Commander-in-Chief, Andaman and Nicobar Command

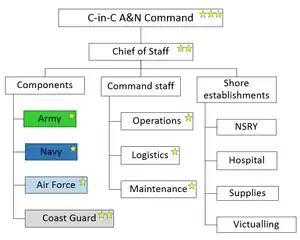
Structure of the Andaman and Nicobar Command

In March 1981, FORTAN was upgraded to a Two star appointment tenanted by a Rear Admiral. In 1987, the post was further upgraded to a three star appointment. In 1998, a 'Far East Naval Command' (FENC) was proposed, to be commanded by a Flag Officer Commanding-in-Chief, Far East Naval Command.